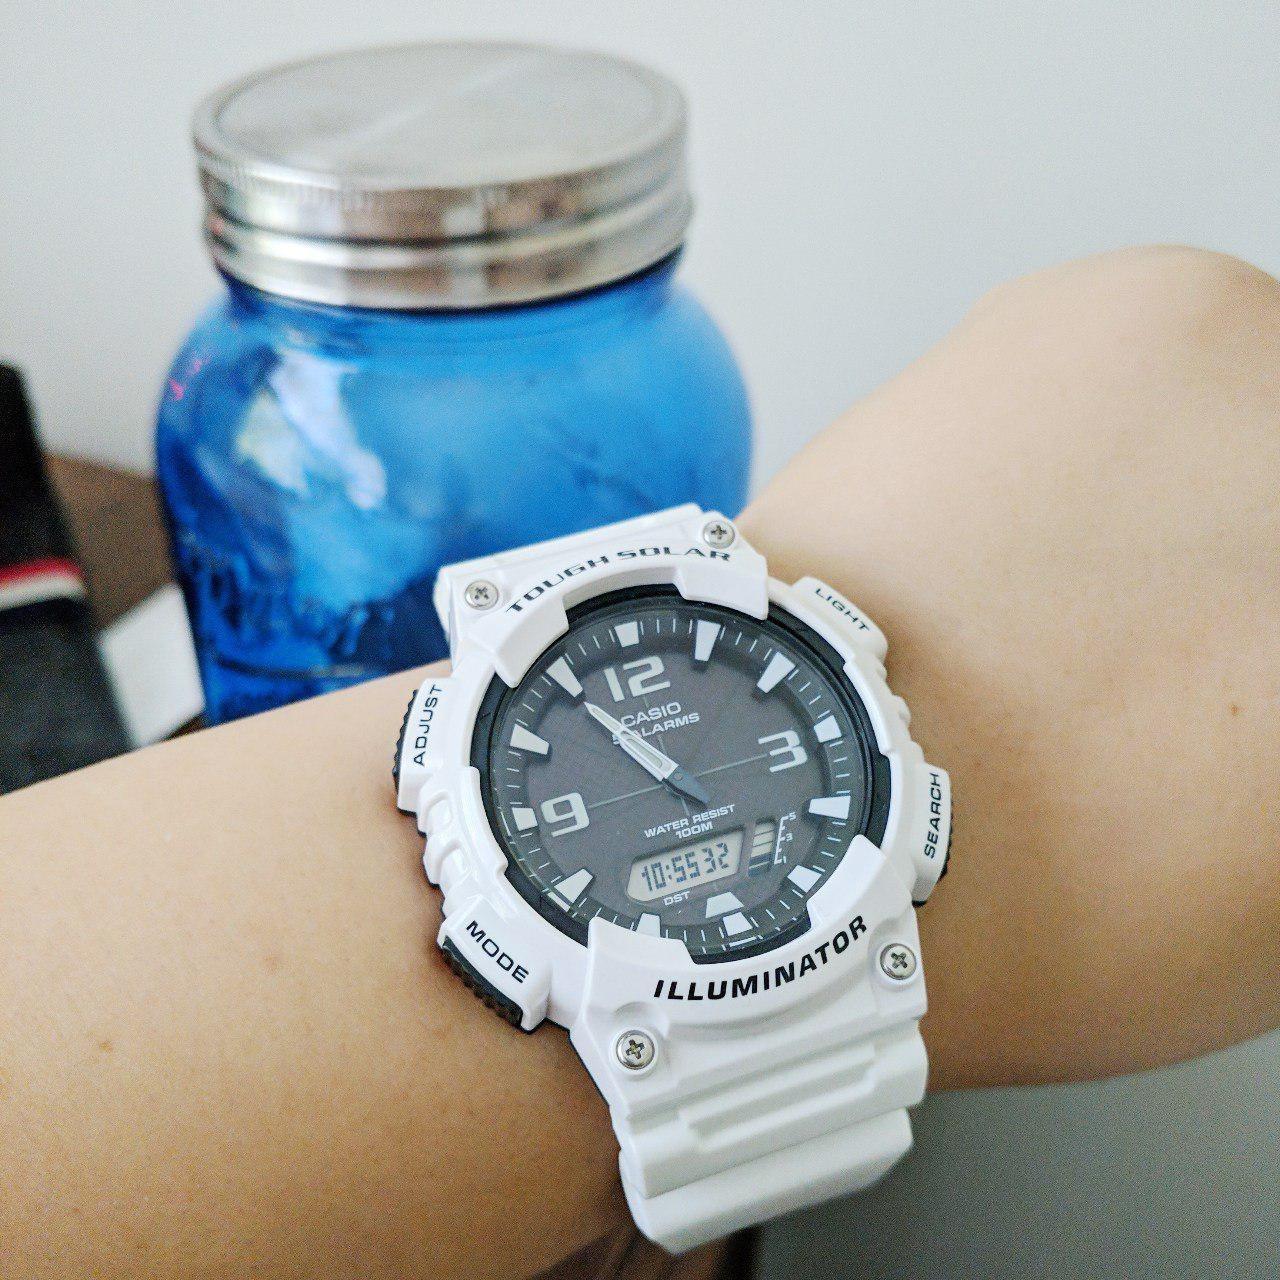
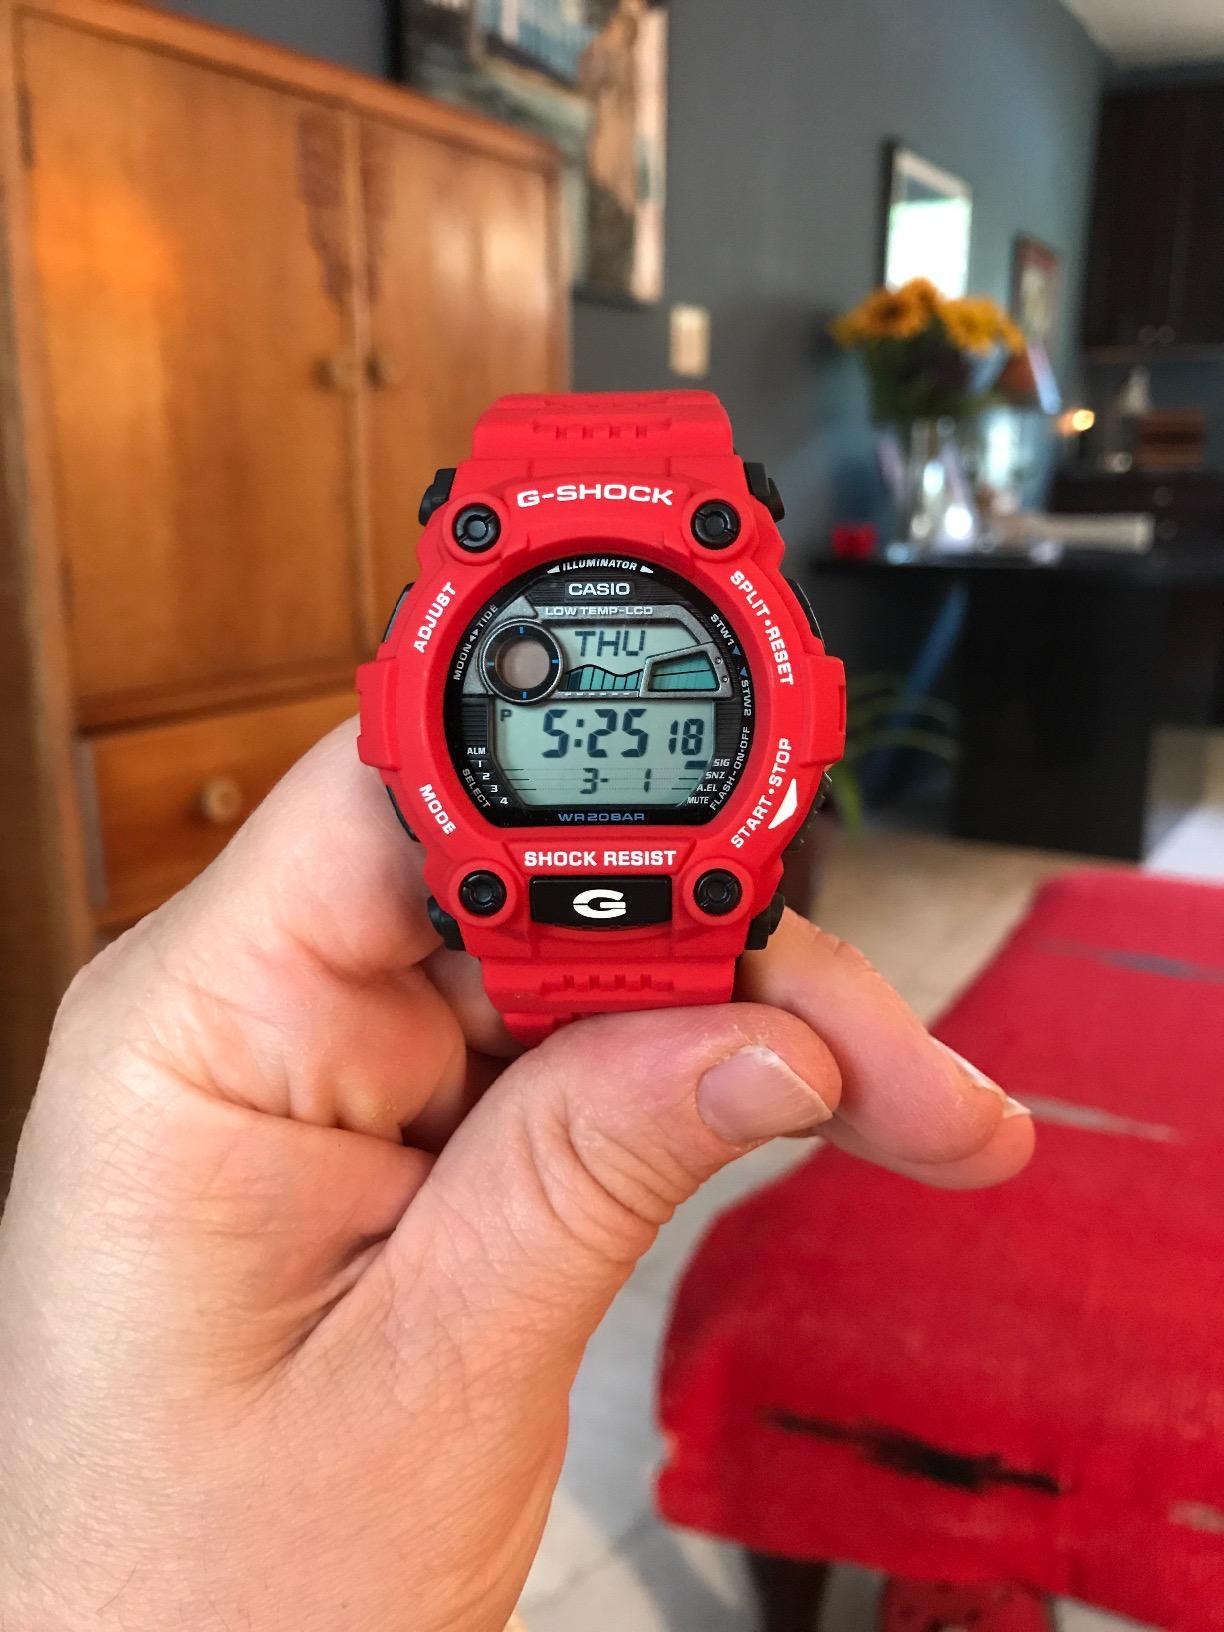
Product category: accessories_watch
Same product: no